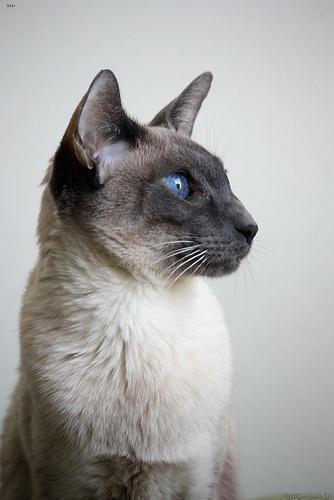
Siamese